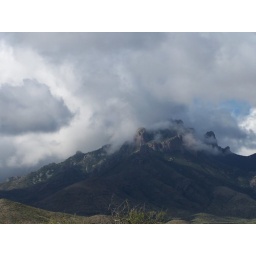
The cloud pouring over the mountains in Big Bend